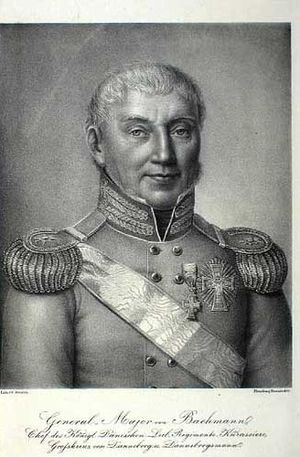
Hans Bachmann (officer)
Hans Bachmann
Hans Bachmann var en dansk officer.